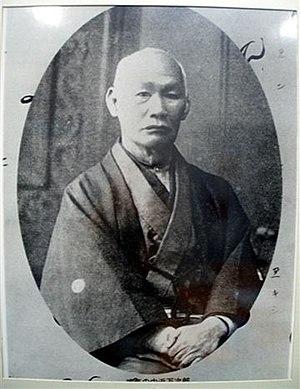
Nakahama Manjirō, aussi connu sous le nom de John Manjiro est le premier Japonais à s'être rendu aux États-Unis. Il fut traducteur et interprète, et joua un rôle important lors de la période d'ouverture du Japon, sous l'impulsion de Matthew Perry, à la fin de l'époque d'Edo.